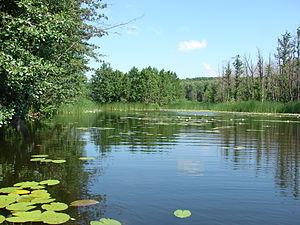
La Bitioug est une rivière de Russie et un affluent de la rive gauche du Don.